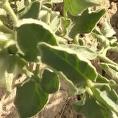
Crop: Tomato
Condition: virosis-d